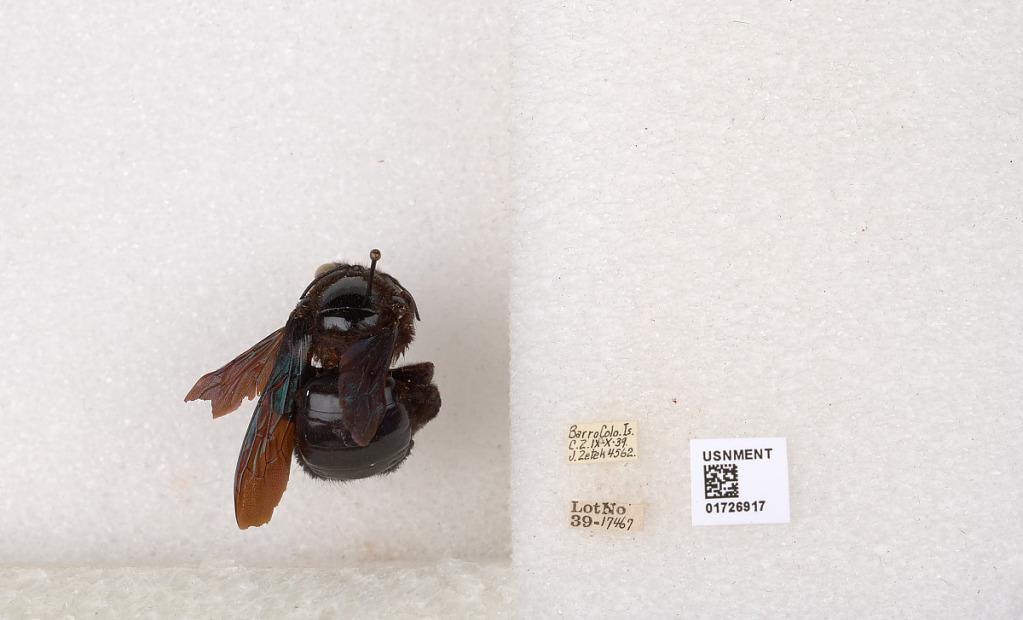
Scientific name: Xylocopa (Neoxylocopa) frontalis (Olivier)
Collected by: J. Zetek
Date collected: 1939-4-1
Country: Panama
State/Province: Chiriqui
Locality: Barro Colorado Island, C.Z.